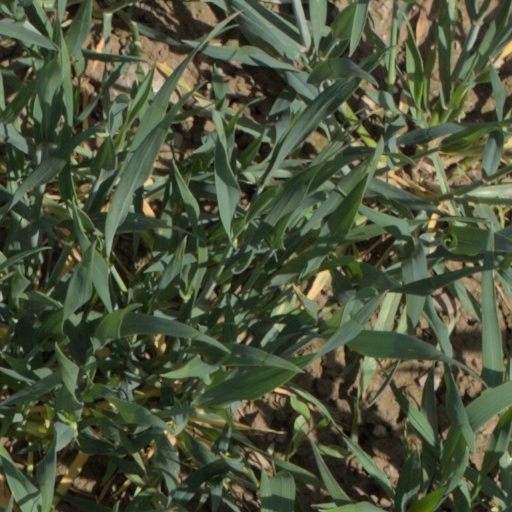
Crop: wheat